Song structure

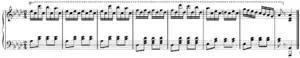
"Jingle Bells"'s outro or

The conclusion or (in popular-music terminology) outro of a song is a way of finishing or completing the song. It signals to the listeners that the song is nearing its close. The reason for having an outro is that if a song just ended at the last bar of a section, such as on the last verse or the last chorus, this might feel too abrupt for listeners. By using an outro, the songwriter signals that the song is, in fact, nearing its end. This gives the listeners a good sense of closure. For DJs, the outro is a signal that they need to be ready to mix in their next song.